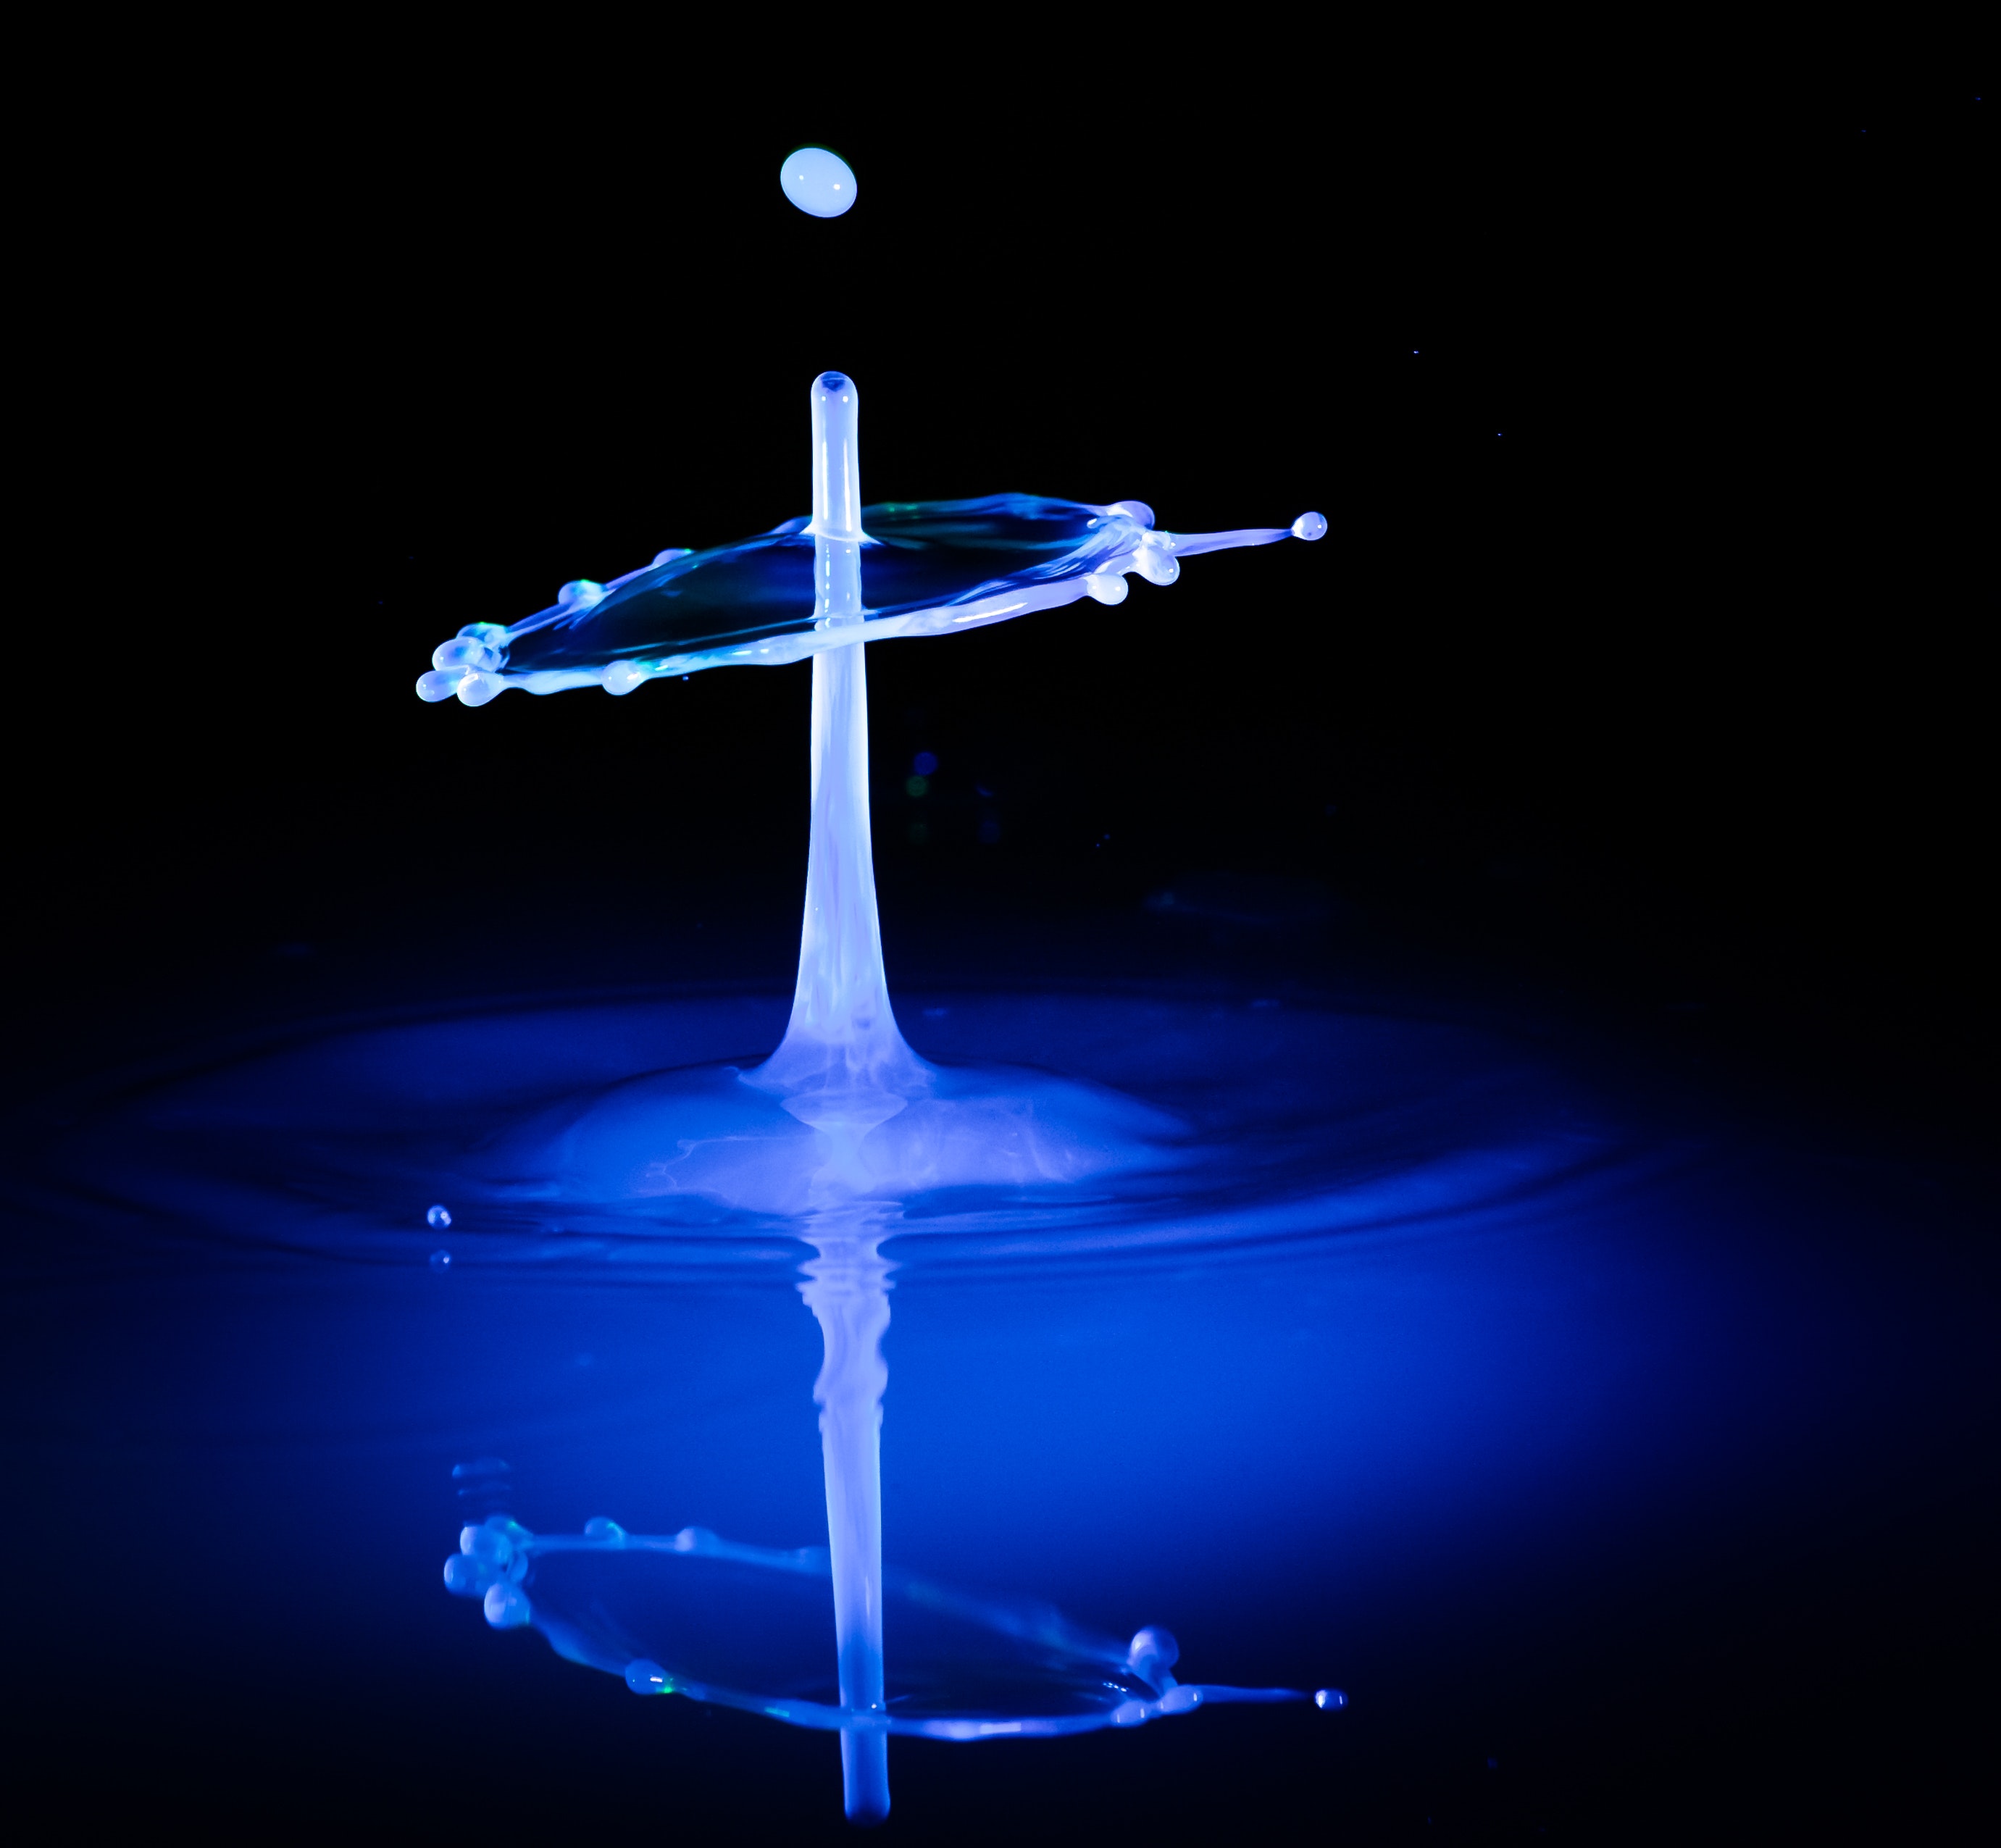
water, electric blue, liquid, symbol